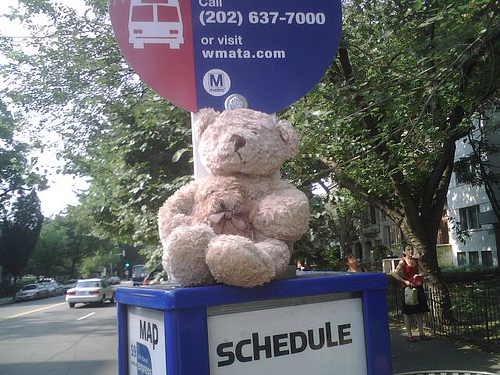
Someone placed that teddy bear at the bus stop.

A teddy bear is sitting at a blue bus stop.

Teddy bear sitting under a street bus sign